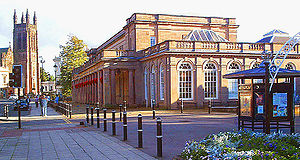
Royal Leamington Spa
Royal Pump Rooms og badene
Royal Leamington Spa er en kurbadsby midt i Warwickshire i England. Ifølge statistik fra 2001 har byen 45.114 indbyggere. Byen er opkaldt efter floden Leam, der løber gennem byen. Leamington ligger meget tæt på træet Midland Oak, som markerer midten af England.